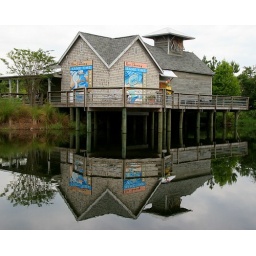
DES W building on pylons reflected in water